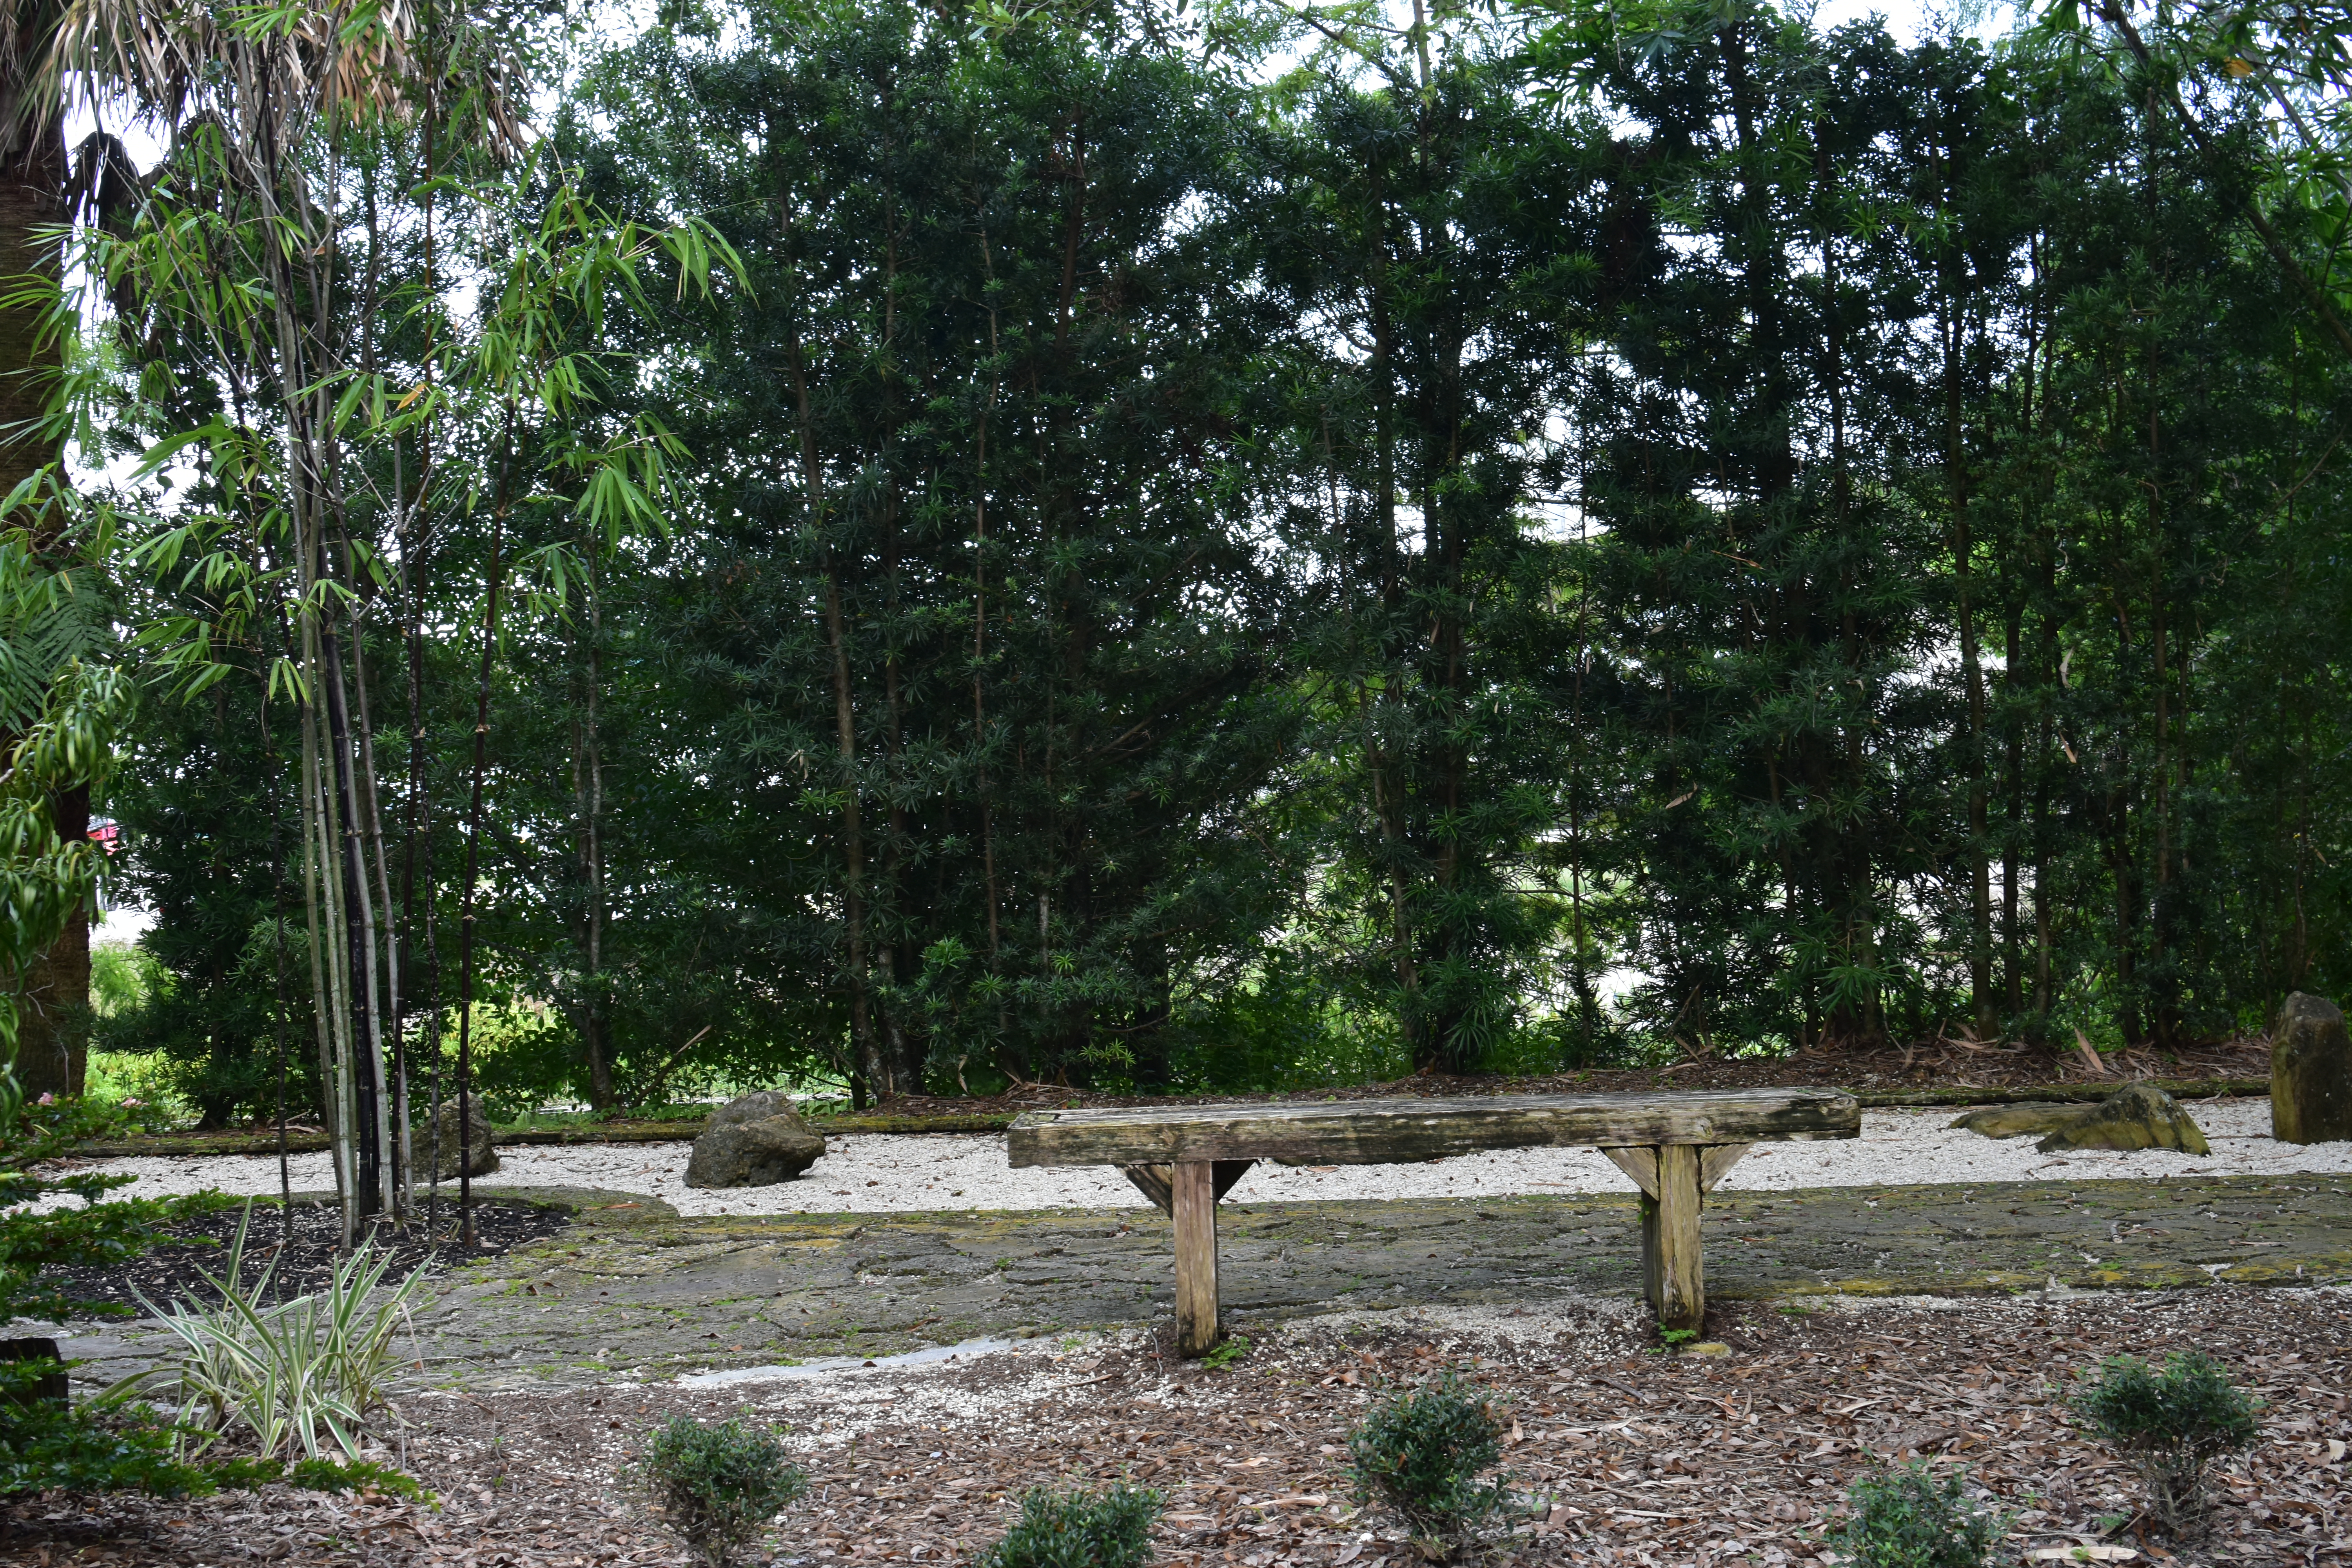
arboretum, Constitution Park, deerfield, beach, green, lush, bench, tropical, tree, vegetation, nature reserve, botany, woody plant, plant, grass family, grass, garden, grove, plant community, park, landscape, forest, shrub, woodland, botanical garden, land lot, state park, landscaping, house